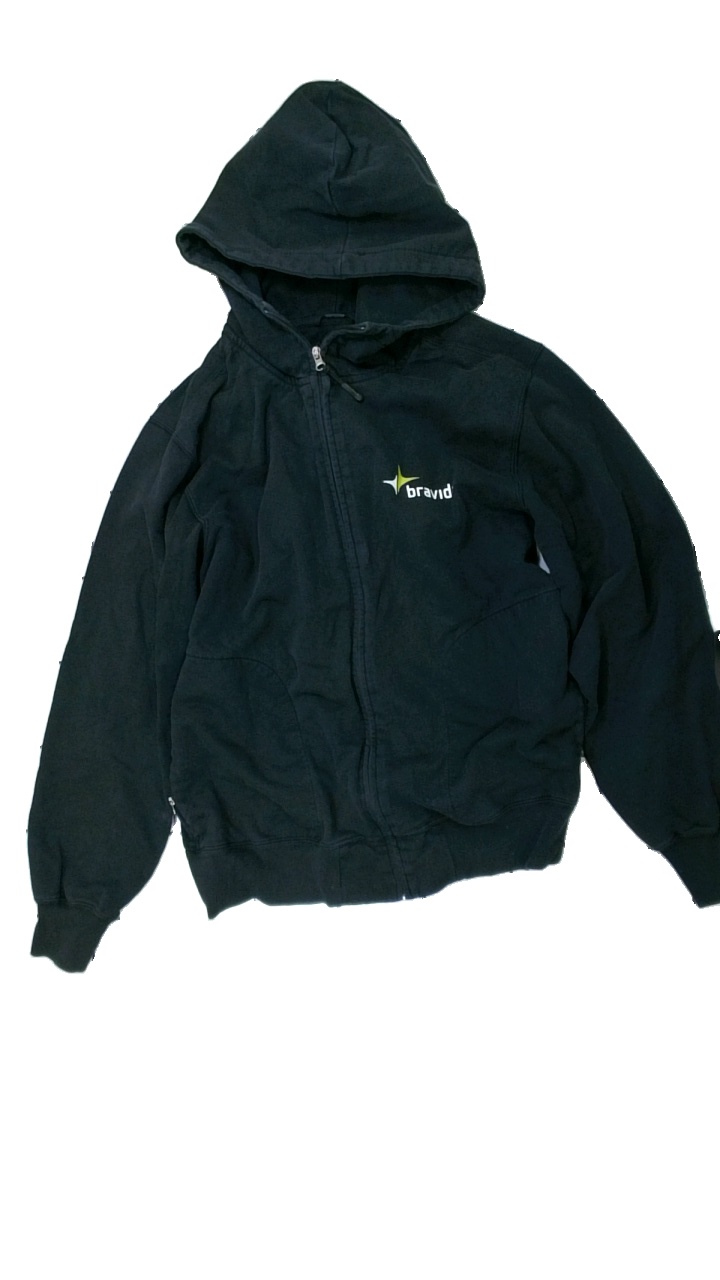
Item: Hoodie (Unisex)
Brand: Tesxstar
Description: Black hoodie with zipper
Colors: Black
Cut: Regular
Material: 65% Cotton 35% Polyester
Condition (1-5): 3
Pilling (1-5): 4
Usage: Export
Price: <50